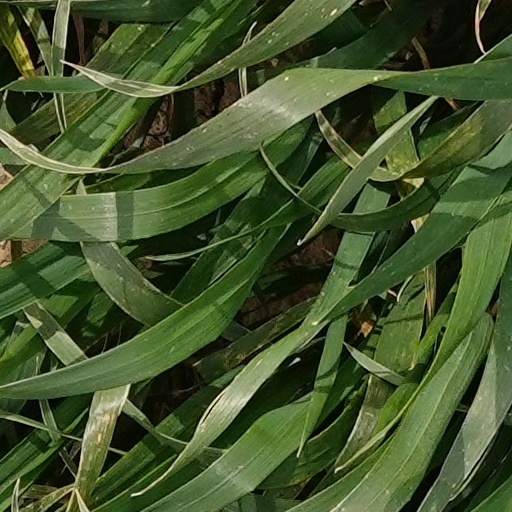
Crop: wheat